Jamie King (producer)

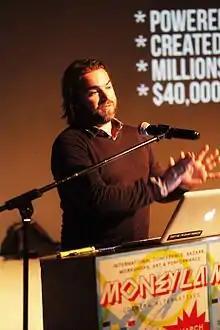

Jamie King is a British filmmaker, writer, and activist, best known for directing "Steal This Film", a documentary that observes intellectual property in favour of P2P filesharing. He is also the founder of VODO, an online crossmedia distribution project for film, games, books, and music. Ted Hope described King as one of the "great free thinkers of Indie film." He is currently host of the podcast STEAL THIS SHOW, produced in conjunction with TorrentFreak.